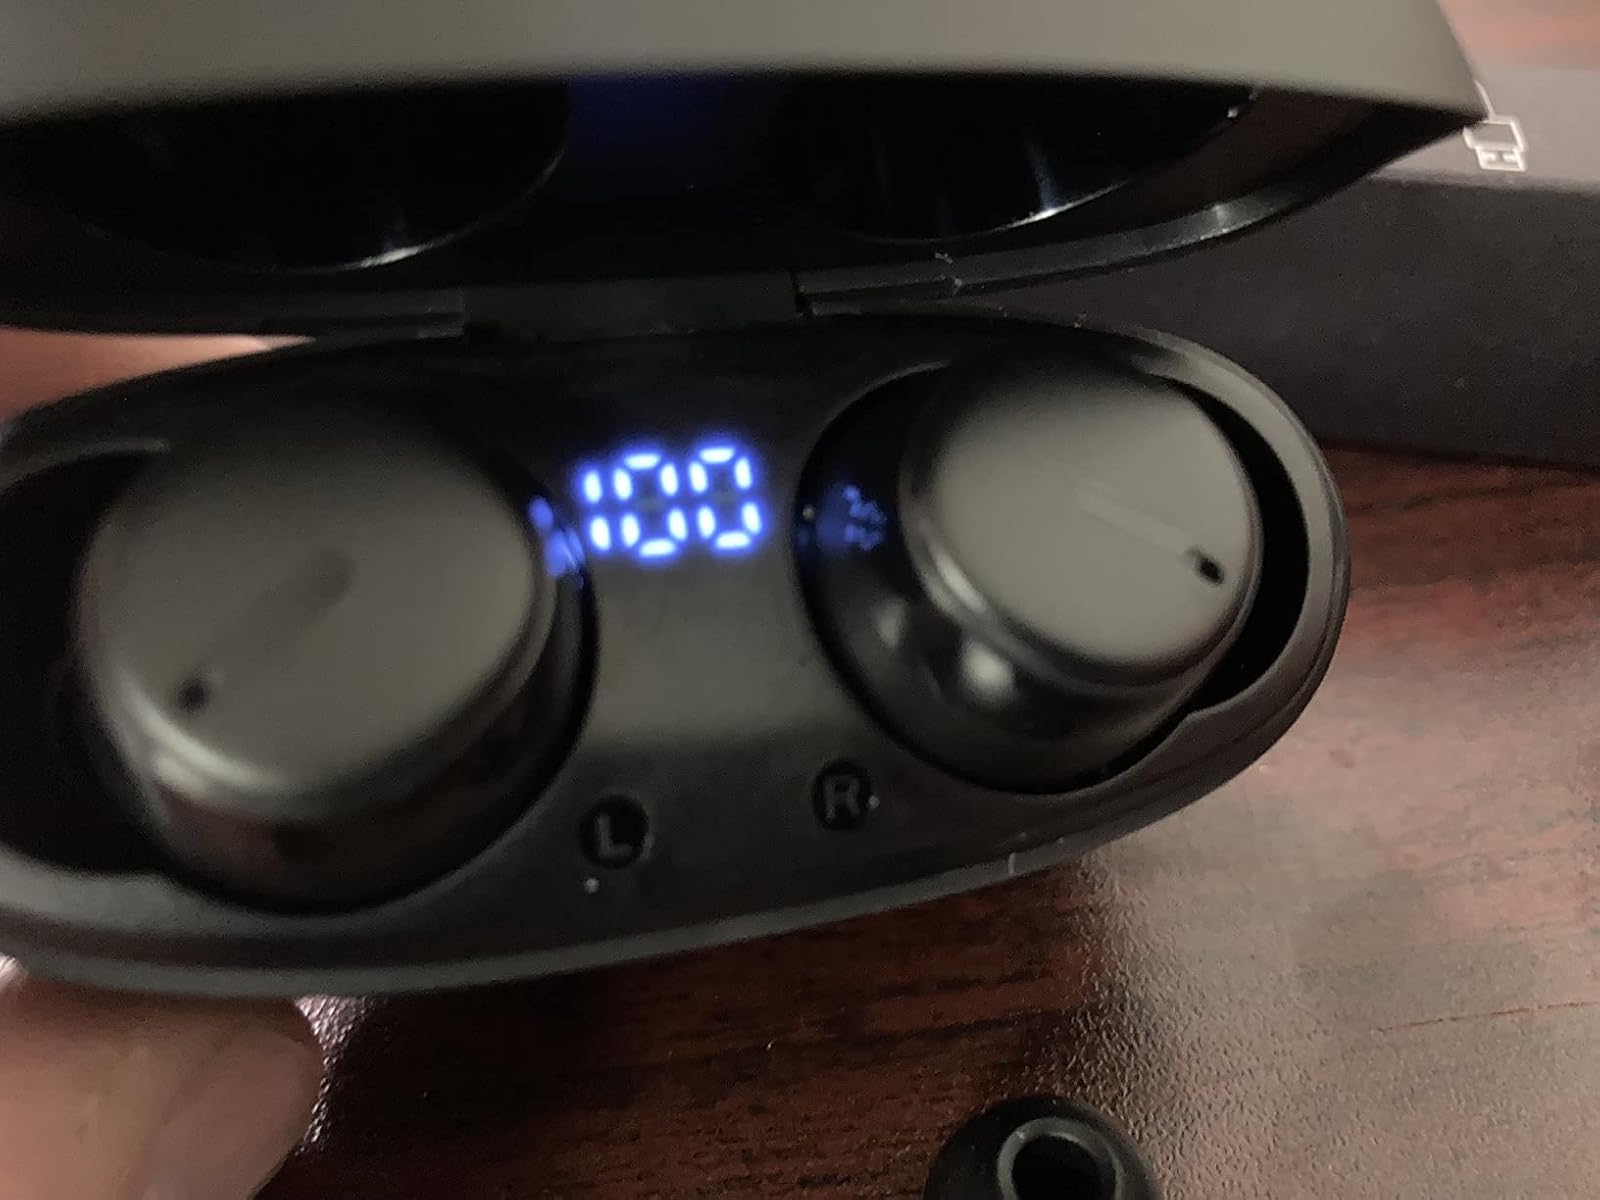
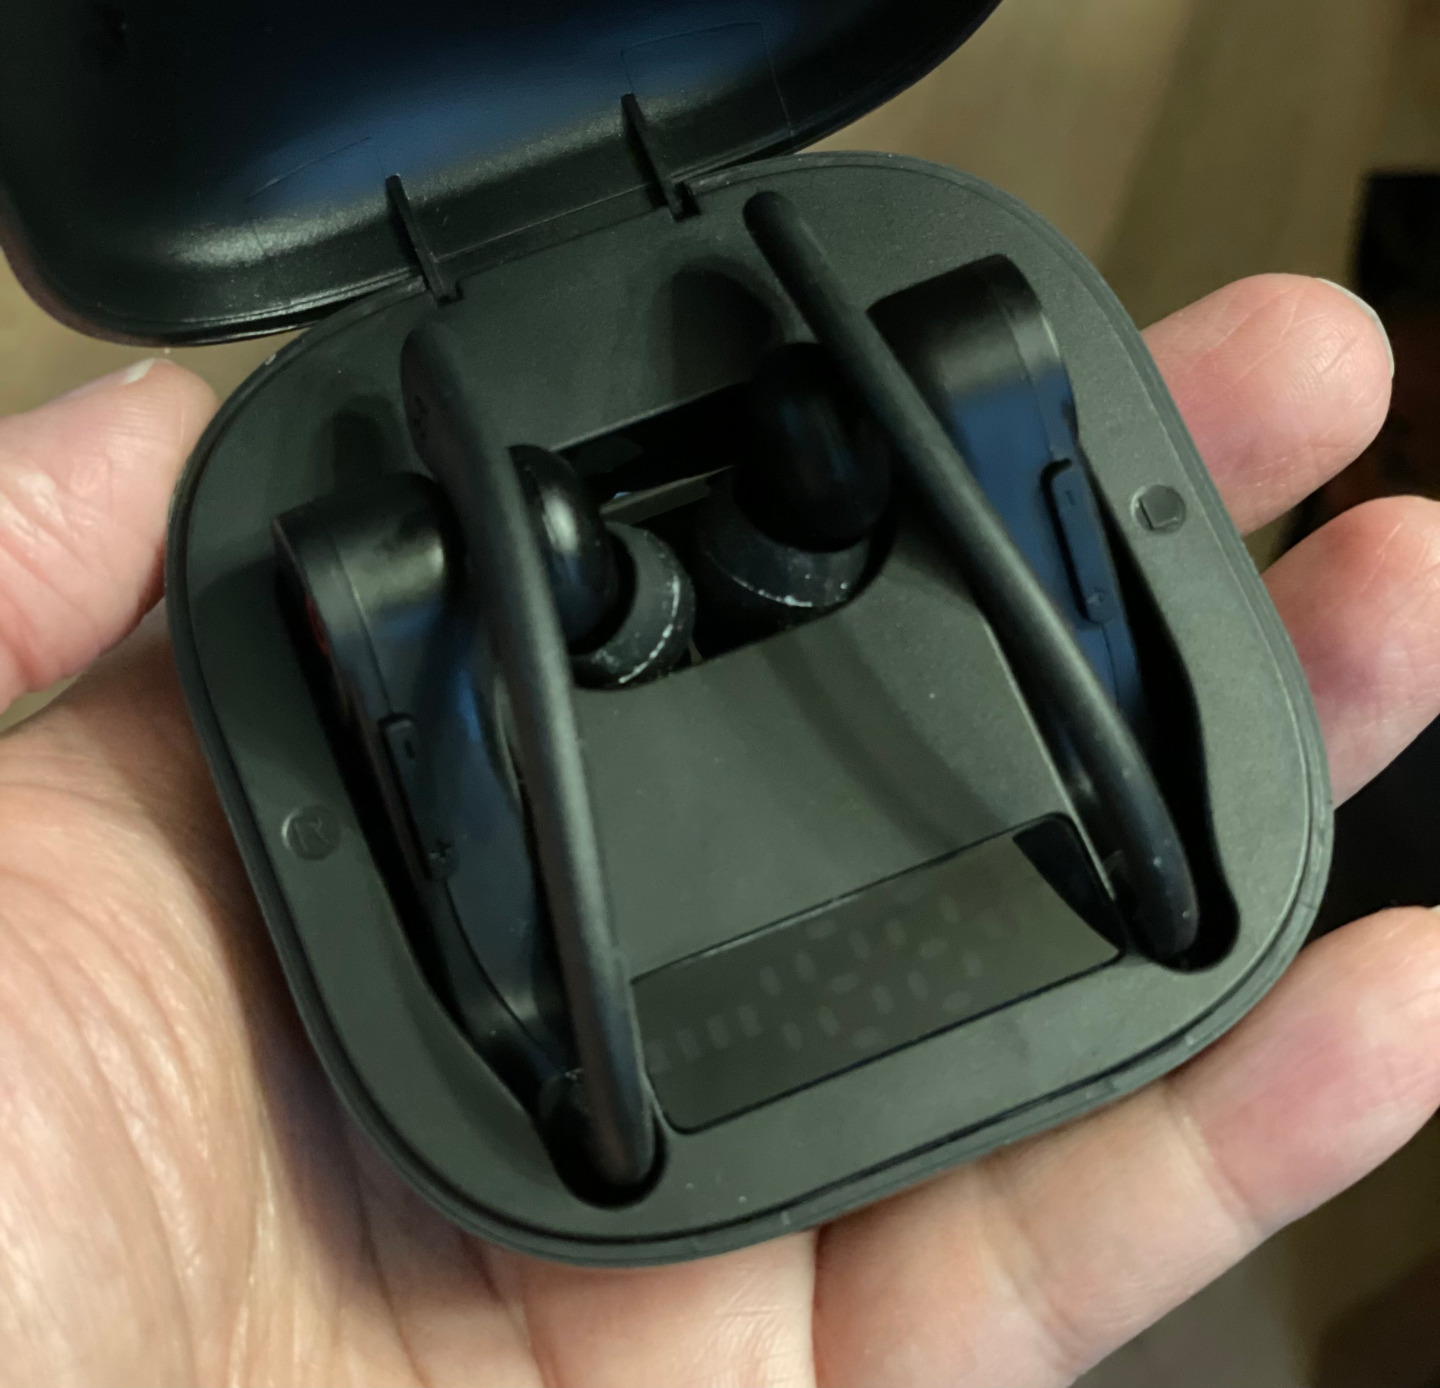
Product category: earbuds
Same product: no